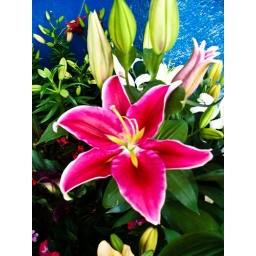
tenango de las flores puebla mexicoa biggest flower market in mexico